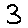
Label: 3